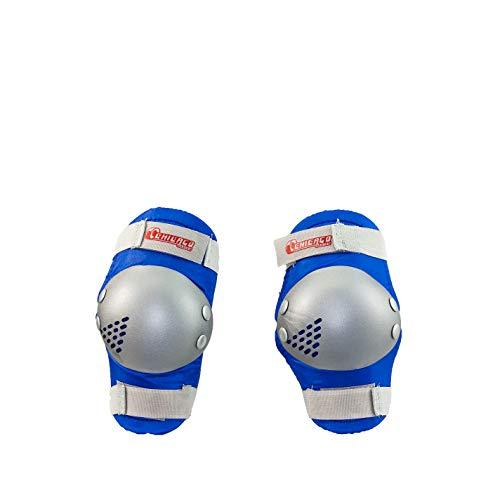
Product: Chicago Boys Training Skate Combo, Size 1 - 4
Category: Sports & Outdoors | Outdoor Recreation | Skates, Skateboards & Scooters | Inline & Roller Skating | Roller Skates | Children's Roller Skates
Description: STABILITY and CONTROL: Ease your young one into skating with this Chicago Training Skates Bundle.
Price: $28.38
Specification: Product Dimensions:         13.5 x 12 x 10 inches ; 7 pounds    |Shipping Weight: 1 pounds (View shipping rates and policies)|Domestic Shipping: Item can be shipped within U.S.|International Shipping: This item is not eligible for international shipping.  Learn More|ASIN: B002EP9QSG|Item model number: CRS505SM-B|    #34    in Children's Roller Skates